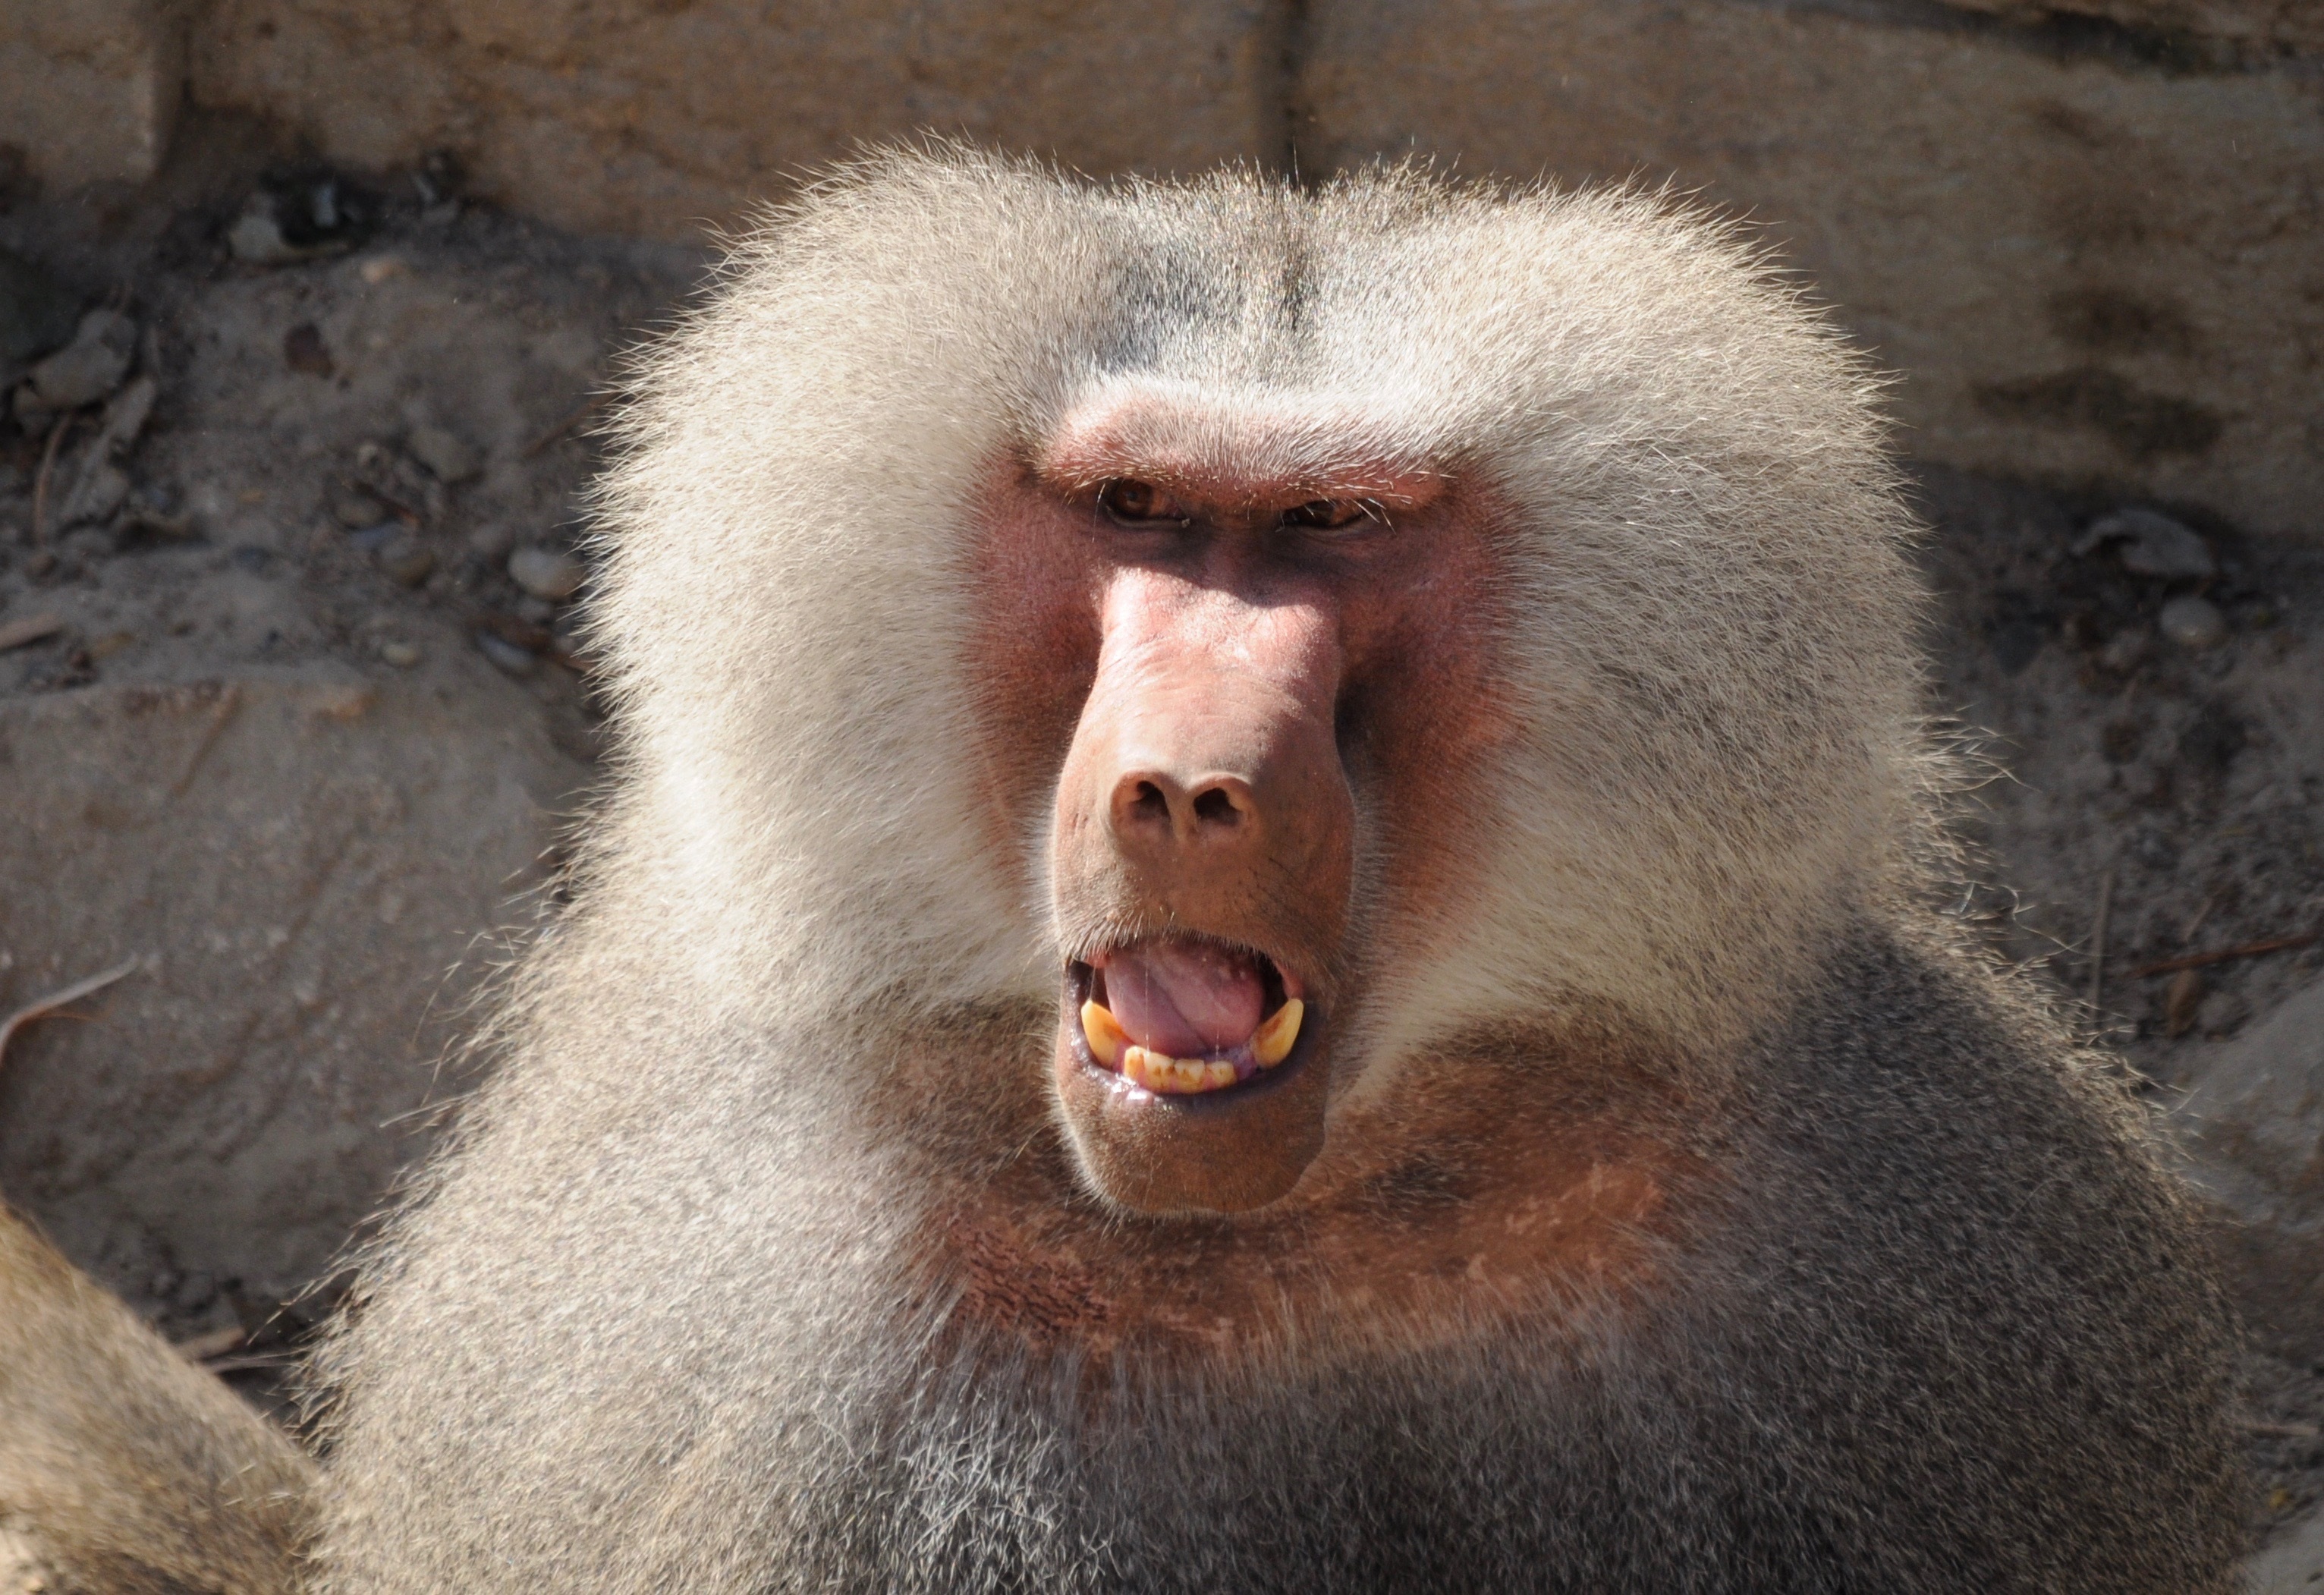
animal, wildlife, zoo, mammal, fauna, primate, drill, ape, baboon, vertebrate, baboons, macaque, old world monkey, observing, japanese macaque